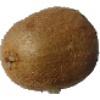
Label: kiwi